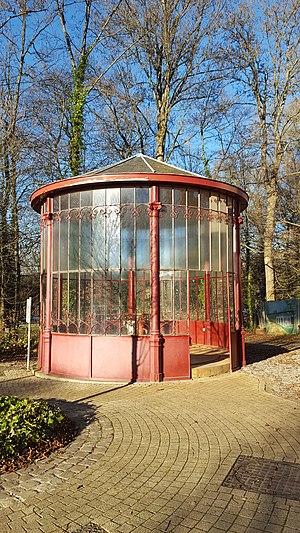
Source du Tonnelet, Nivezé, Spa, Belgique